José Antonio Santesteban

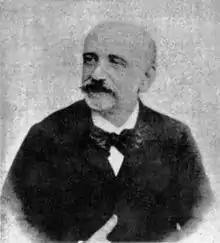
José Antonio Santesteban (1835—1906)

José Antonio Santesteban (San Sebastián, 18 October 1835 – San Sebastián, 21 September 1906) was a Basque composer, the most famous of the musical family of that name (his father was José Juan Santesteban and his son was pianist Jesús de Santesteban), who wrote the first opera in Basque, "Pudente", to a libretto by Serafin Baroja. In 1879 he succeeded his father's post as organist in Santa Maria, Donostia.